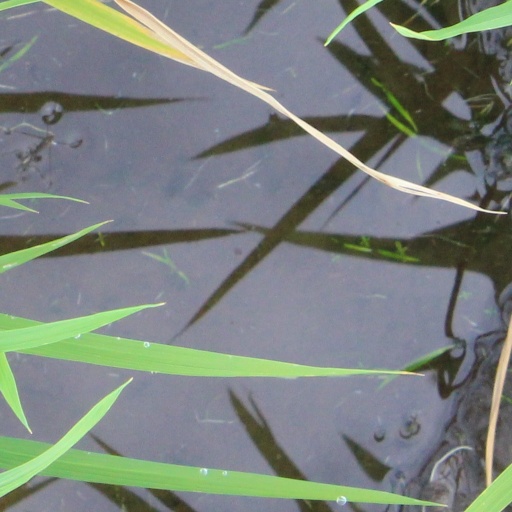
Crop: rice